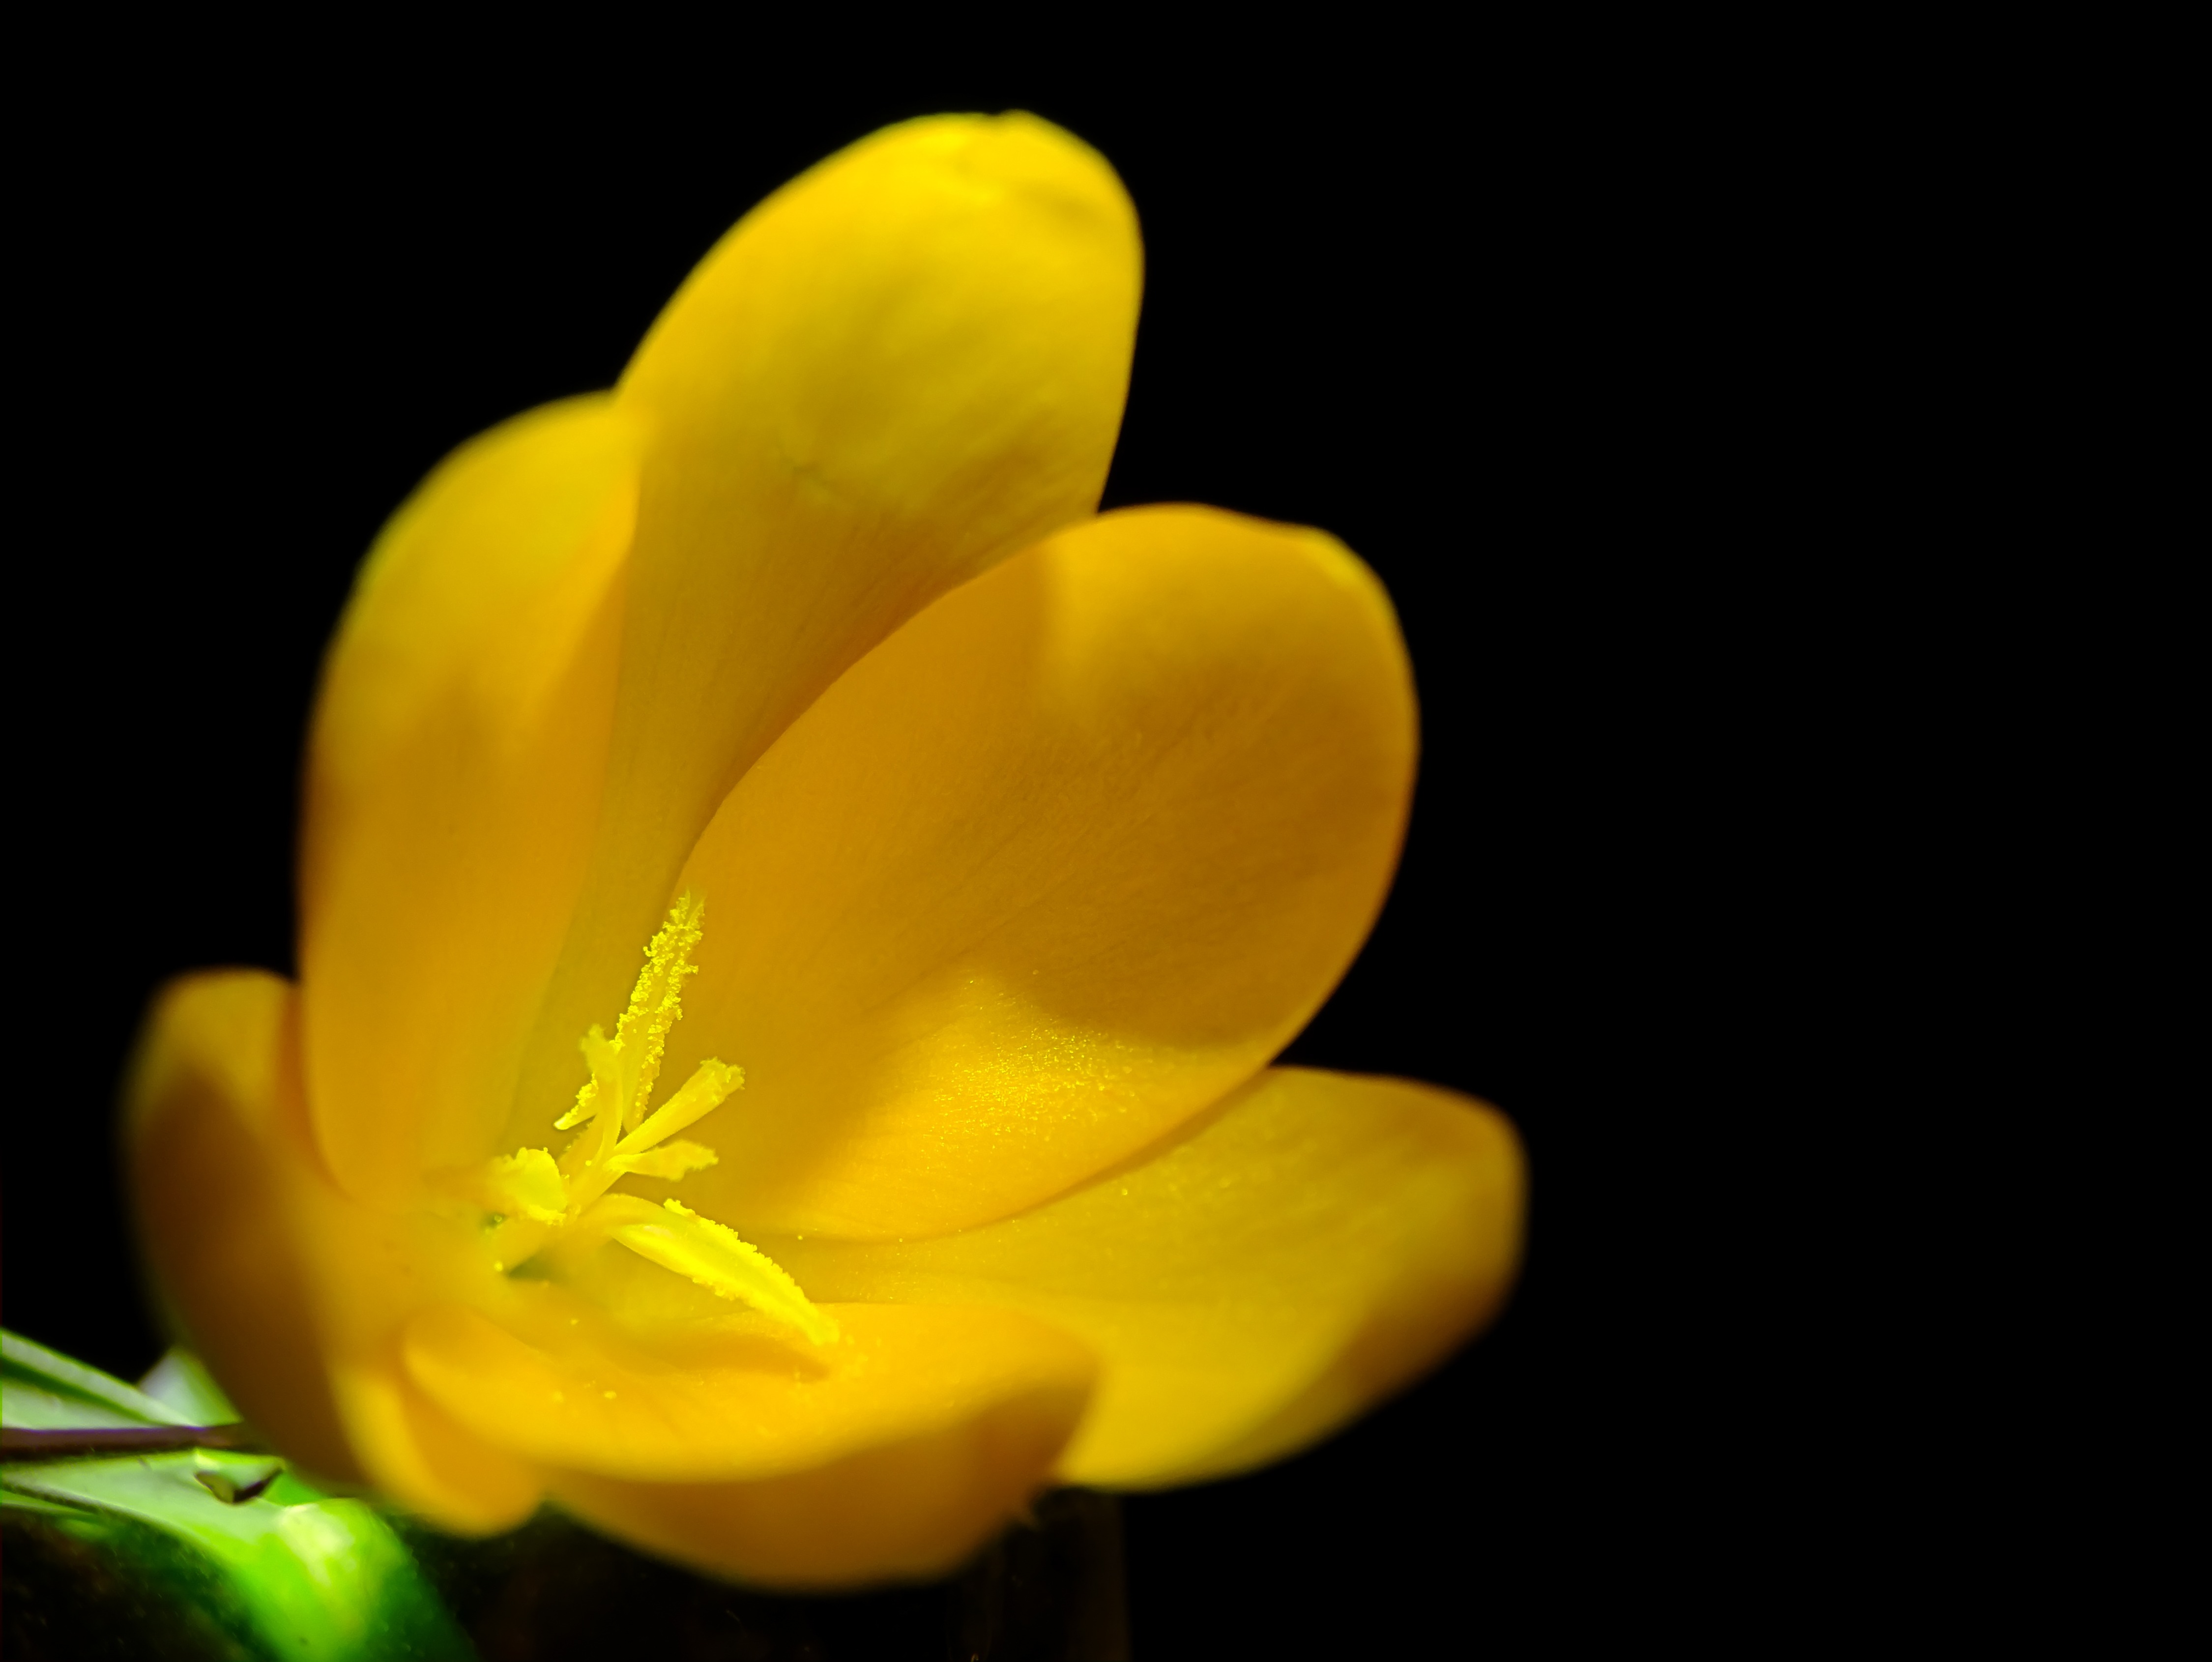
plant, photography, flower, petal, black, yellow, flora, flowers, close up, macro photography, flowering plant, plant stem, land plant